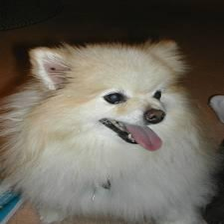
Species: dog
Breed: pomeranian